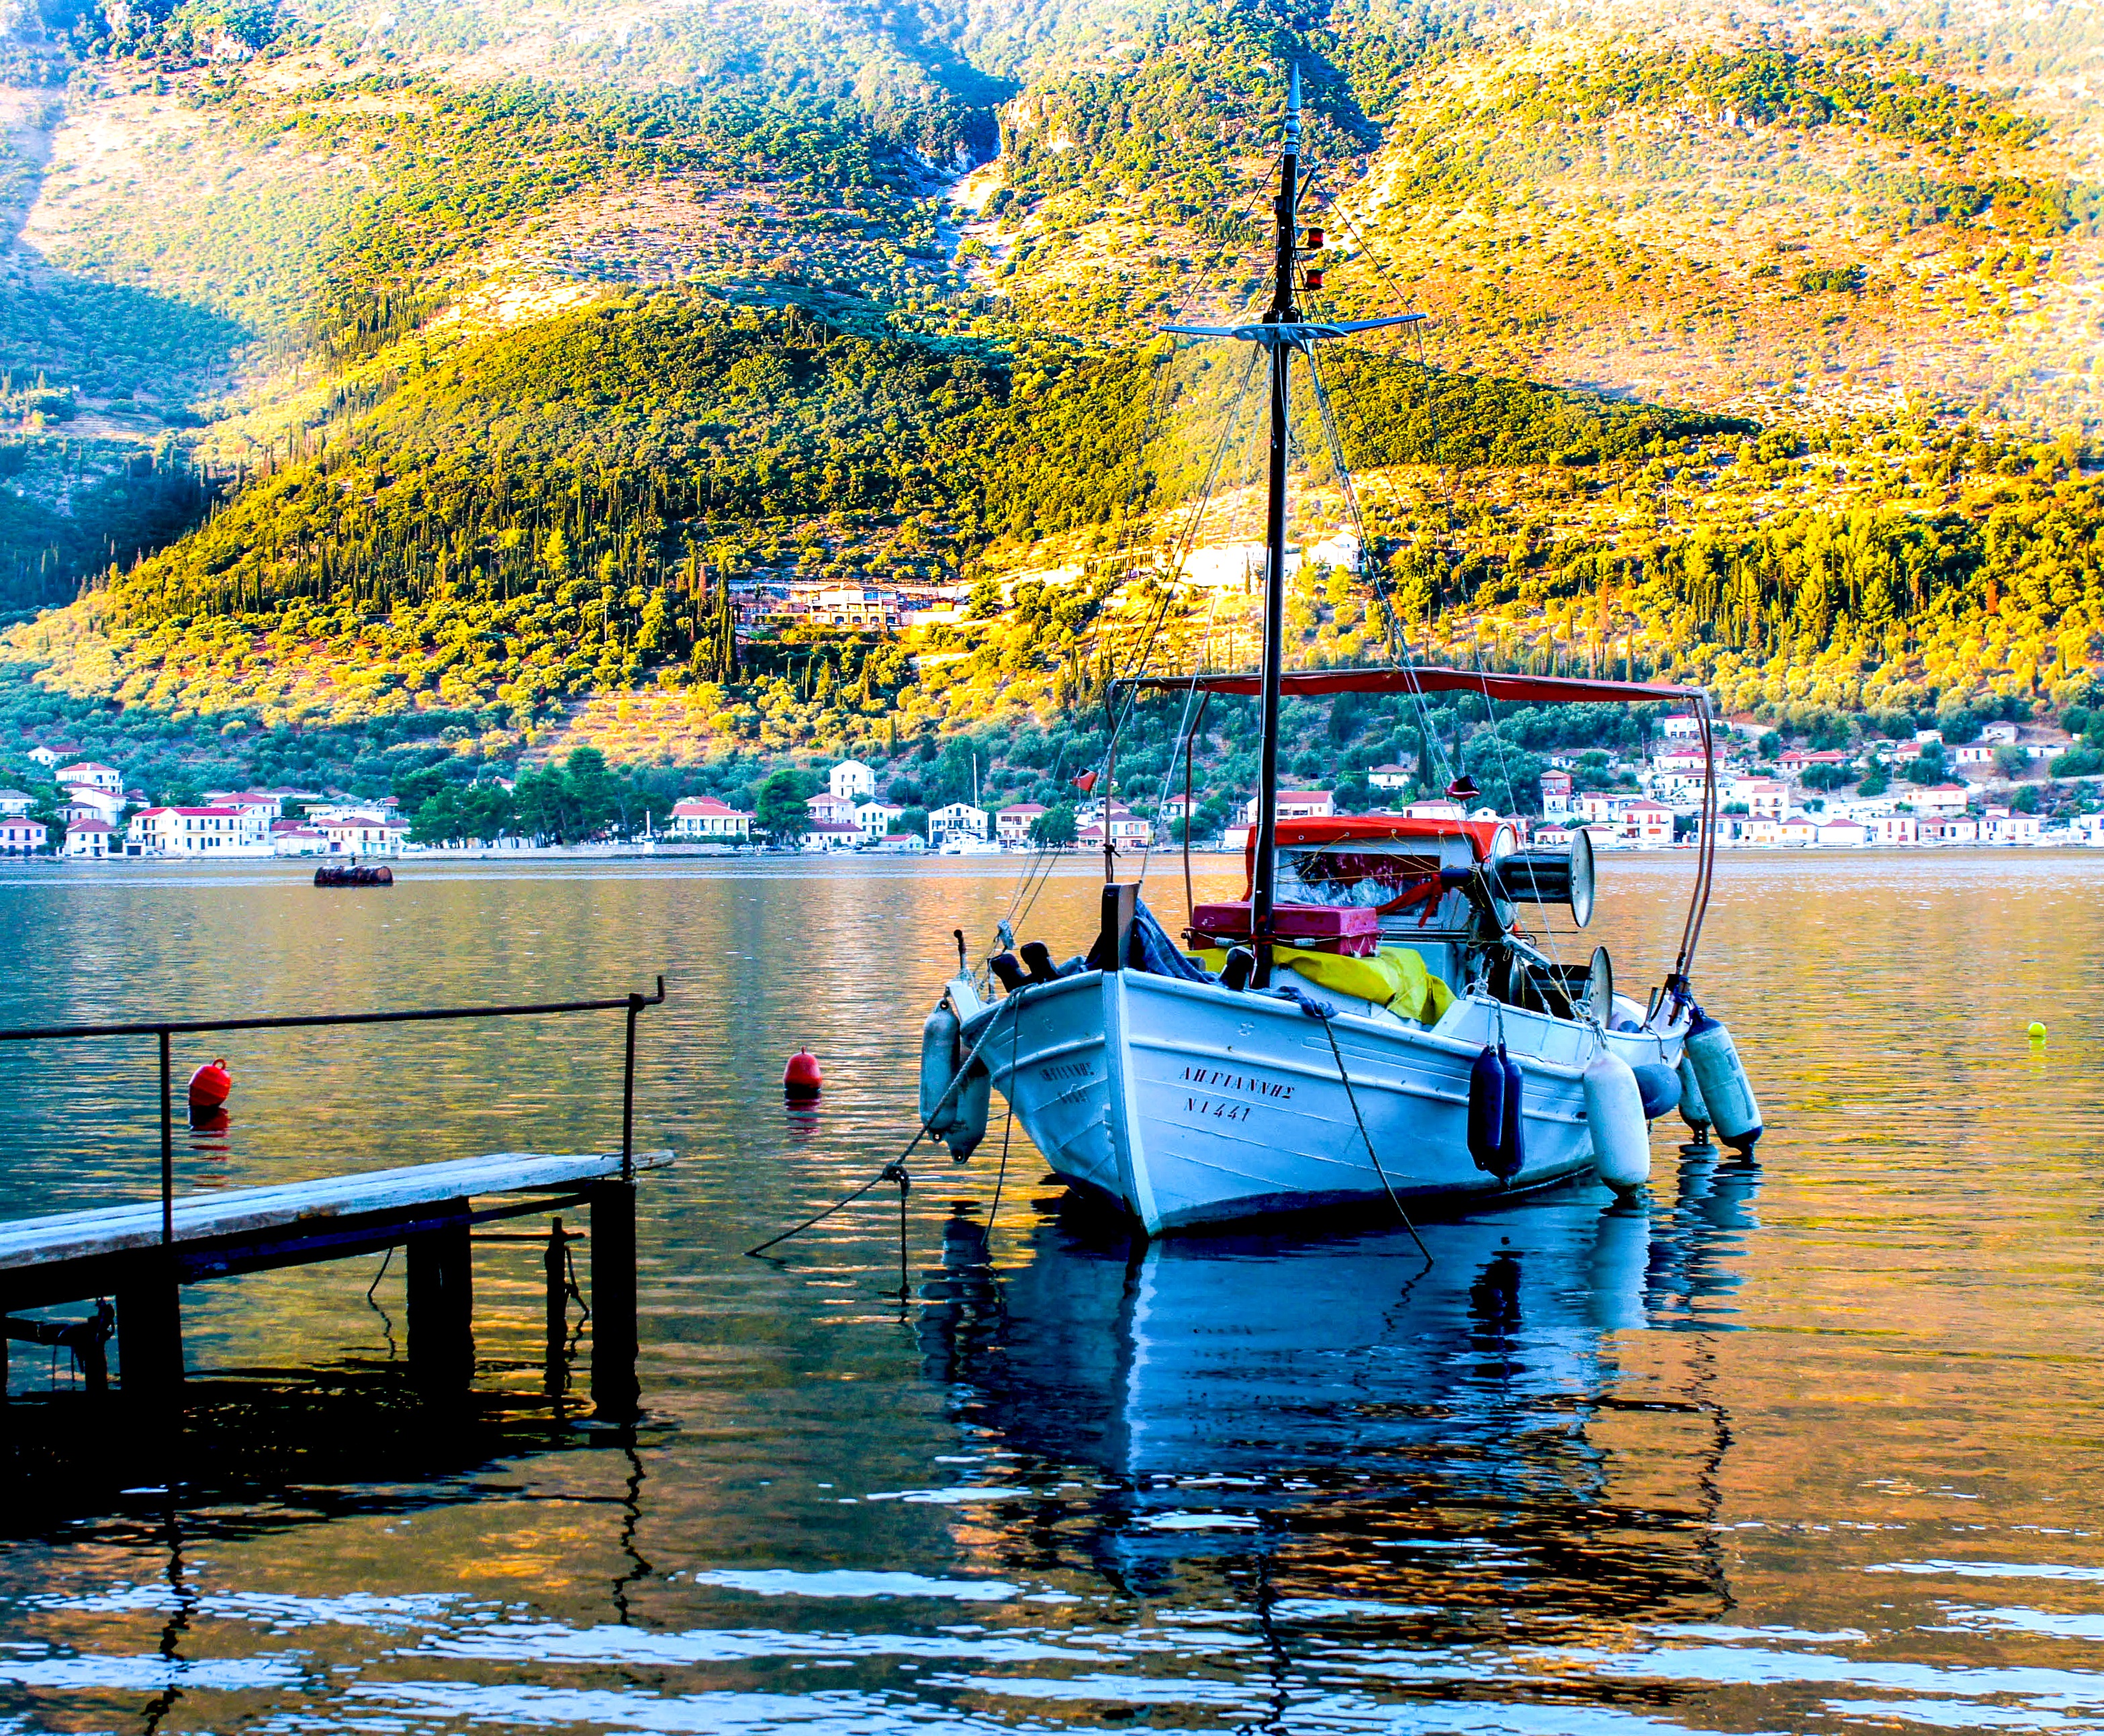
landscape, sea, water, mooring, sunrise, boat, morning, shore, lake, dawn, pier, river, reflection, vehicle, peaceful, season, waterway, fishing boat, boating, greece, watercraft rowing, vathi